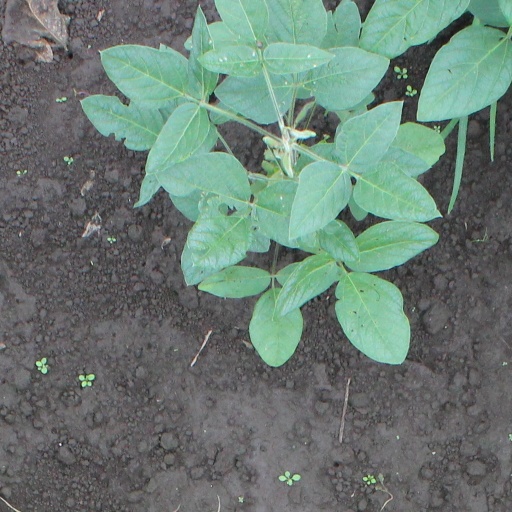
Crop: soybean